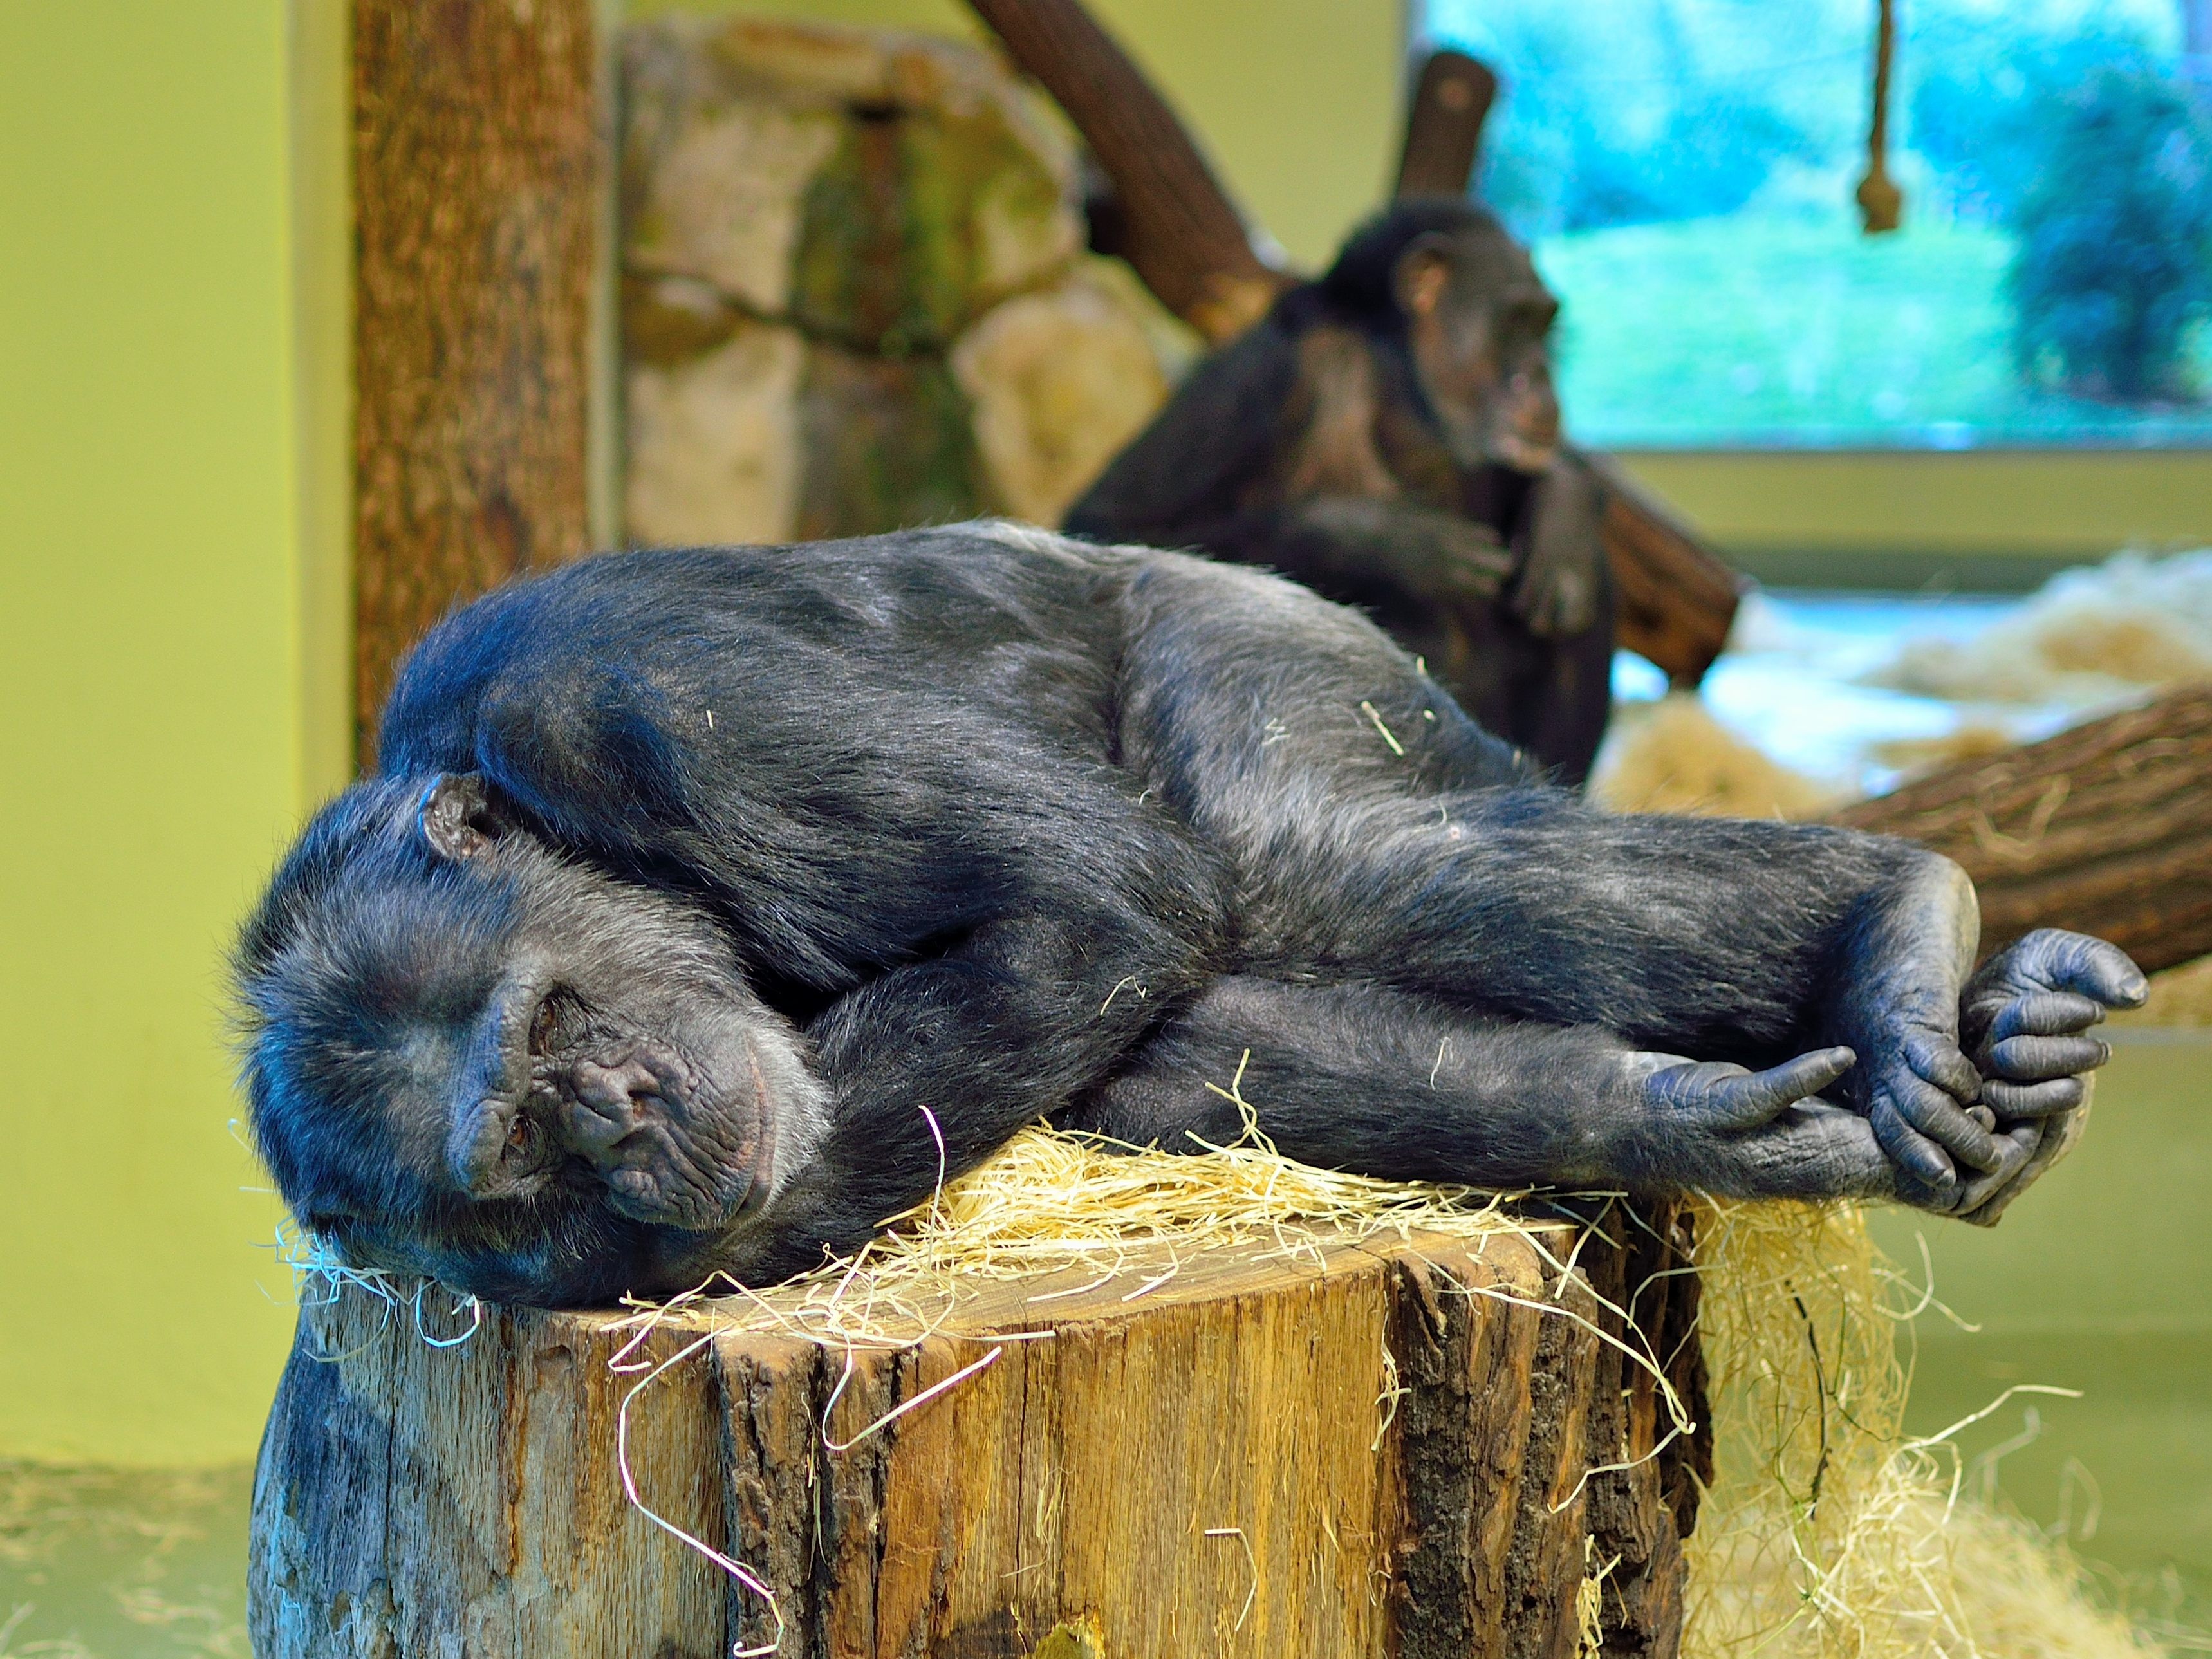
dog, zoo, mammal, rest, monkey, chimpanzee, sleep, ape, vertebrate, tired, dog like mammal